Michael E. Haynes

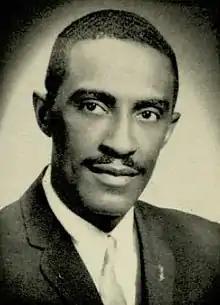
Haynes circa 1969

Michael E. Haynes (May 9, 1927 – September 12, 2019) was an American minister and politician in the state of Massachusetts. His parents, Gustavus and Edna, were immigrants from Barbados.